Laibach

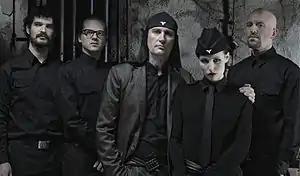
Laibach in 2011

Laibach is a Slovenian and Yugoslav avant-garde music group associated with the industrial, martial, and neoclassical genres. Formed in 1980 in the mining town of Trbovlje, Slovenia, at the time a constituent republic within the Socialist Federal Republic of Yugoslavia, Laibach represents the musical wing of the Neue Slowenische Kunst (NSK) artist collective, a group which Laibach co-founded in 1984.